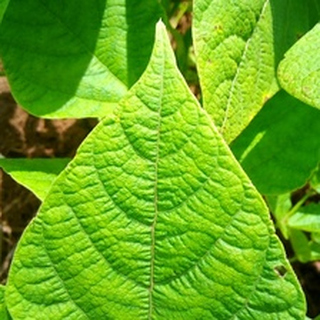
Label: healthy_bean